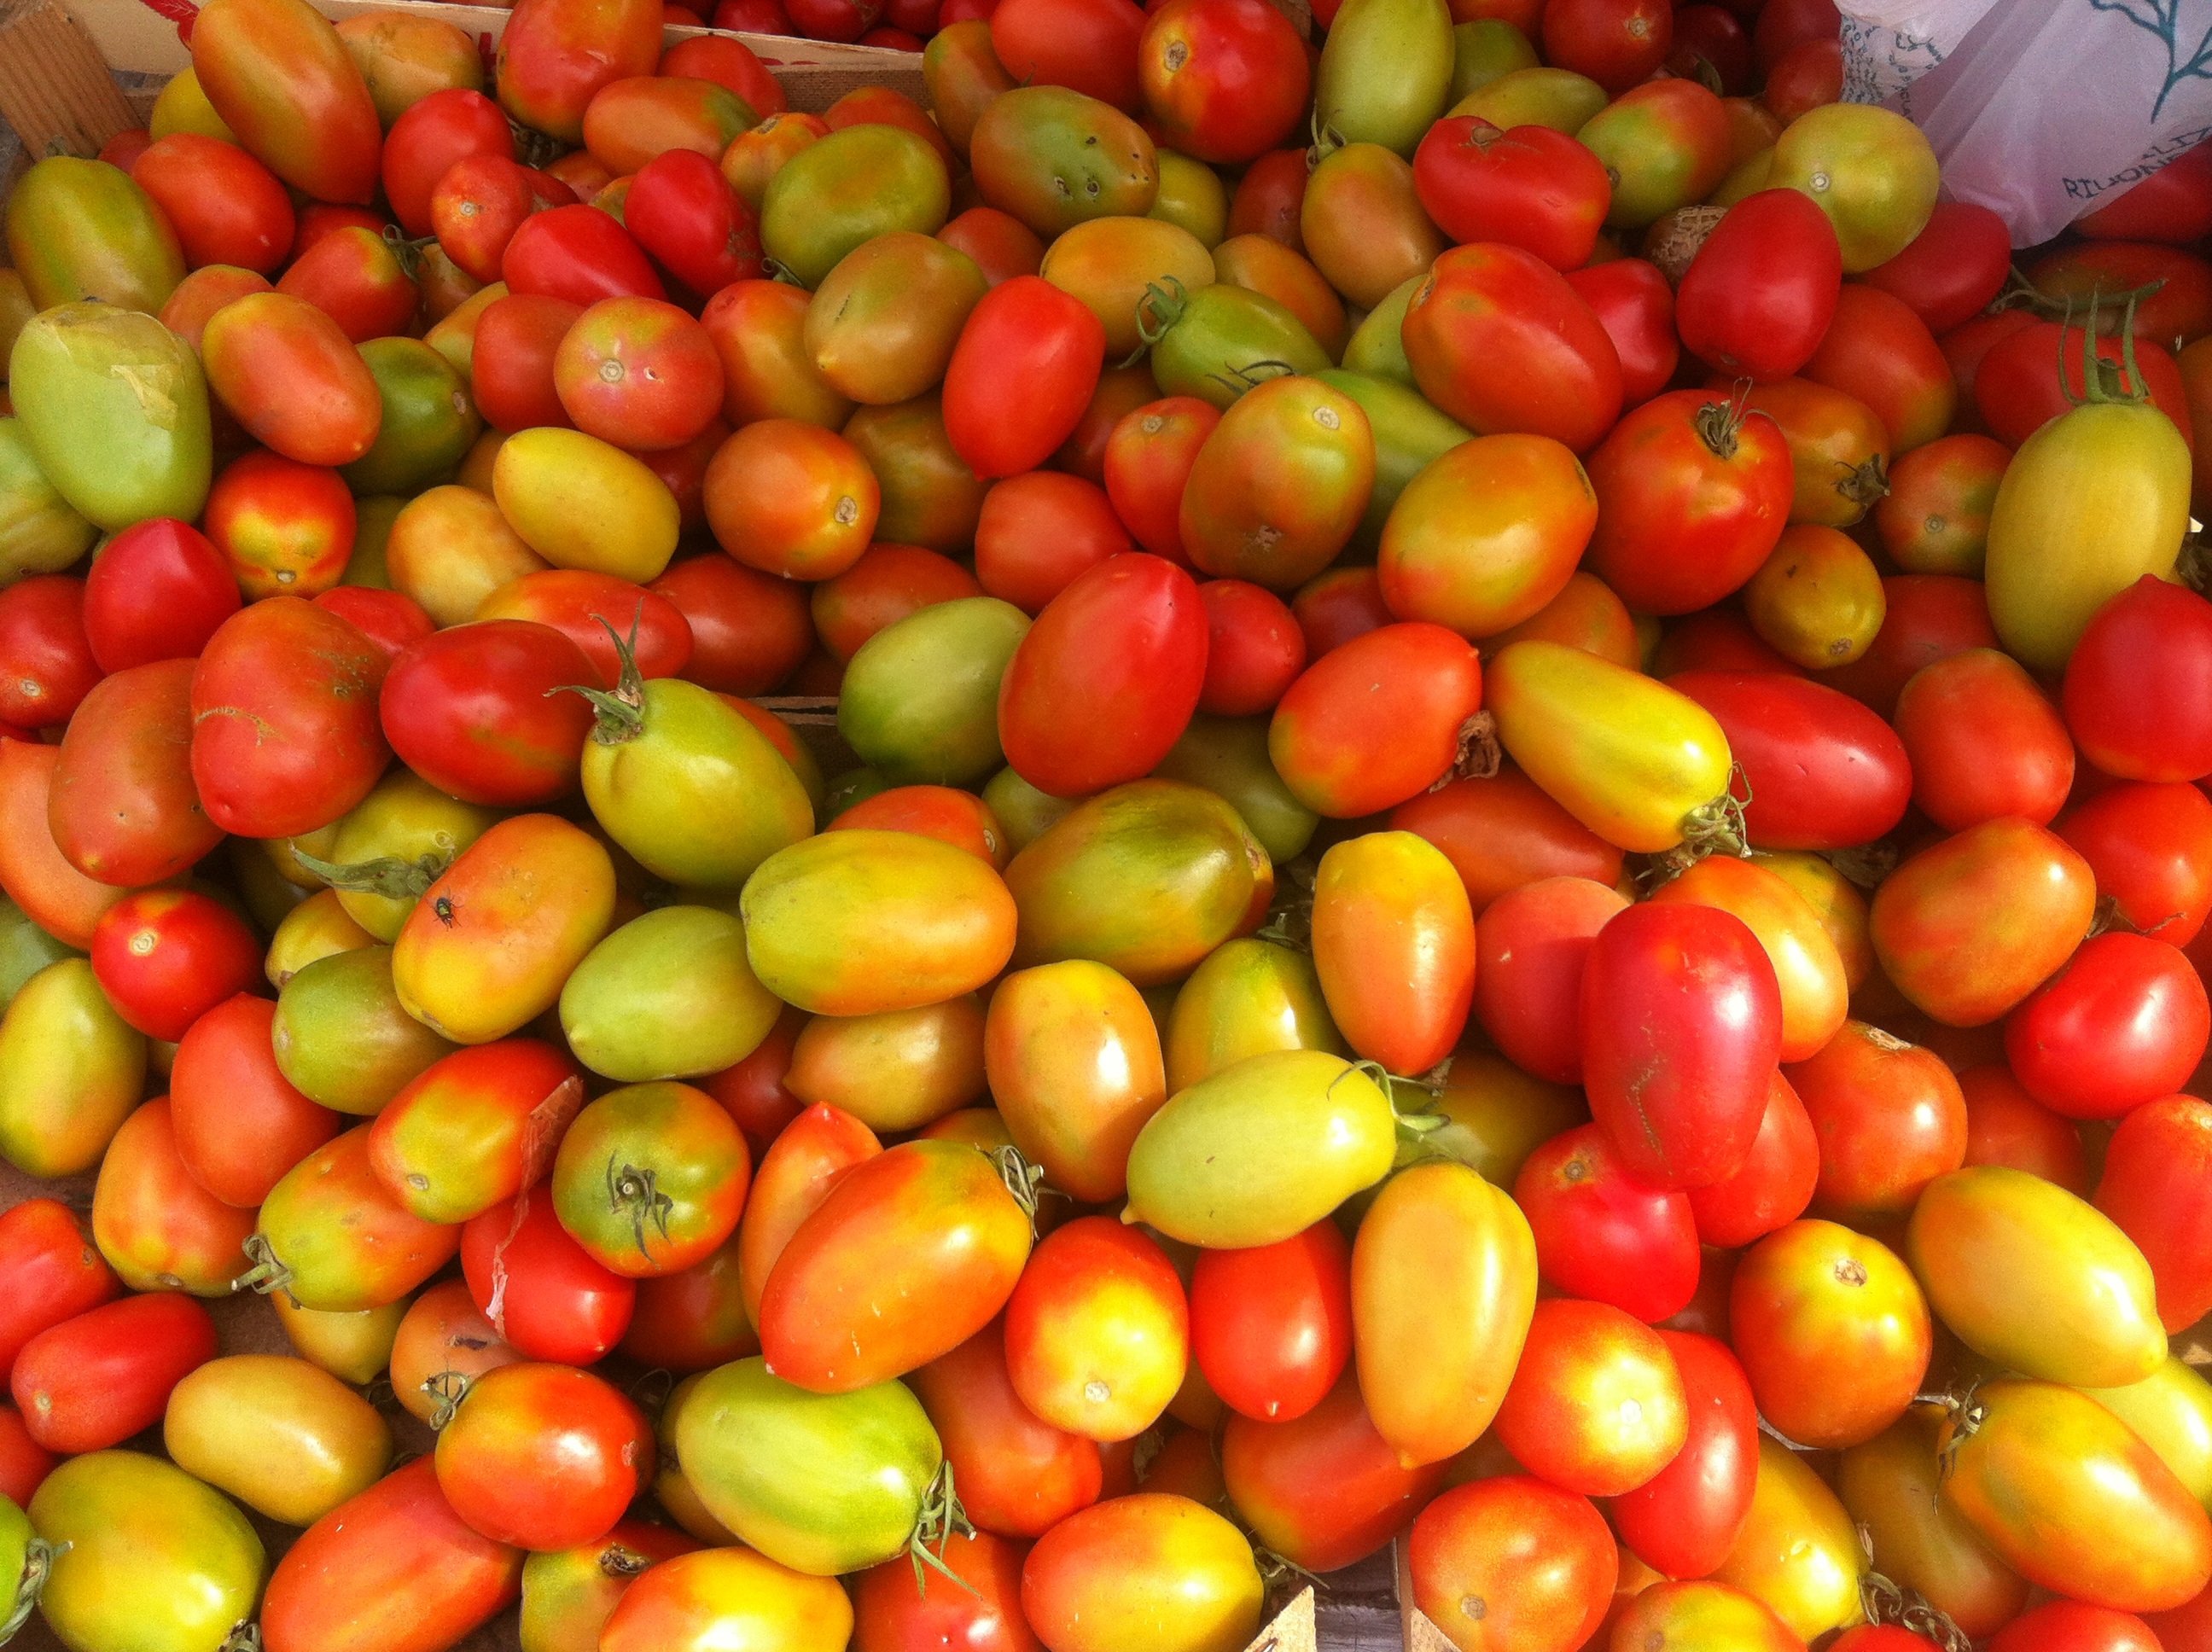
plant, fruit, food, red, produce, vegetable, yellow, tomato, tomatoes, flowering plant, land plant, potato and tomato genus